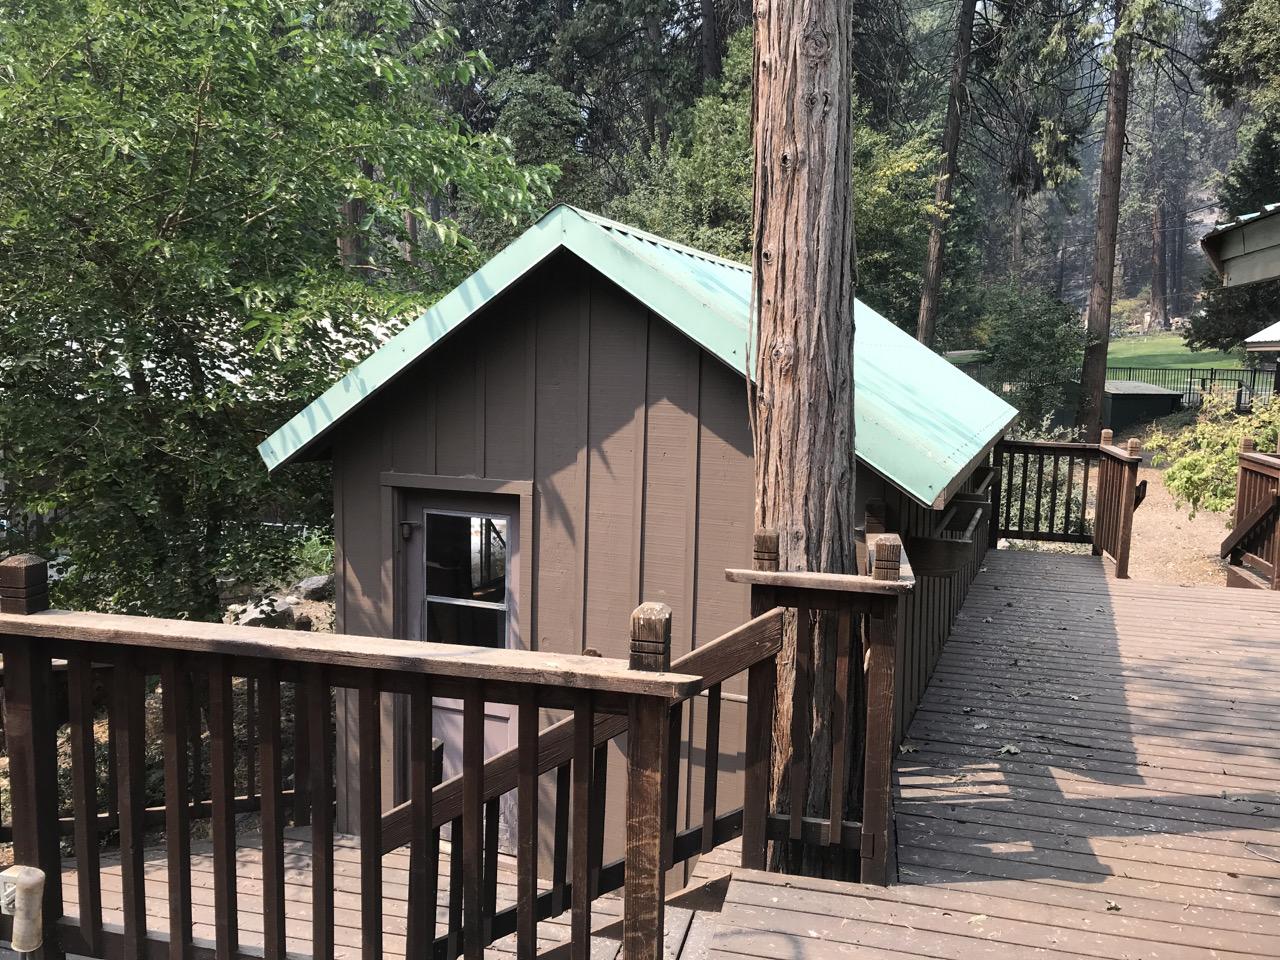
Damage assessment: no_damage